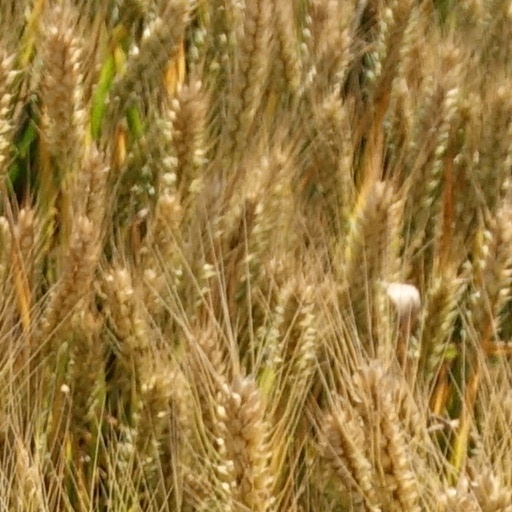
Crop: wheat